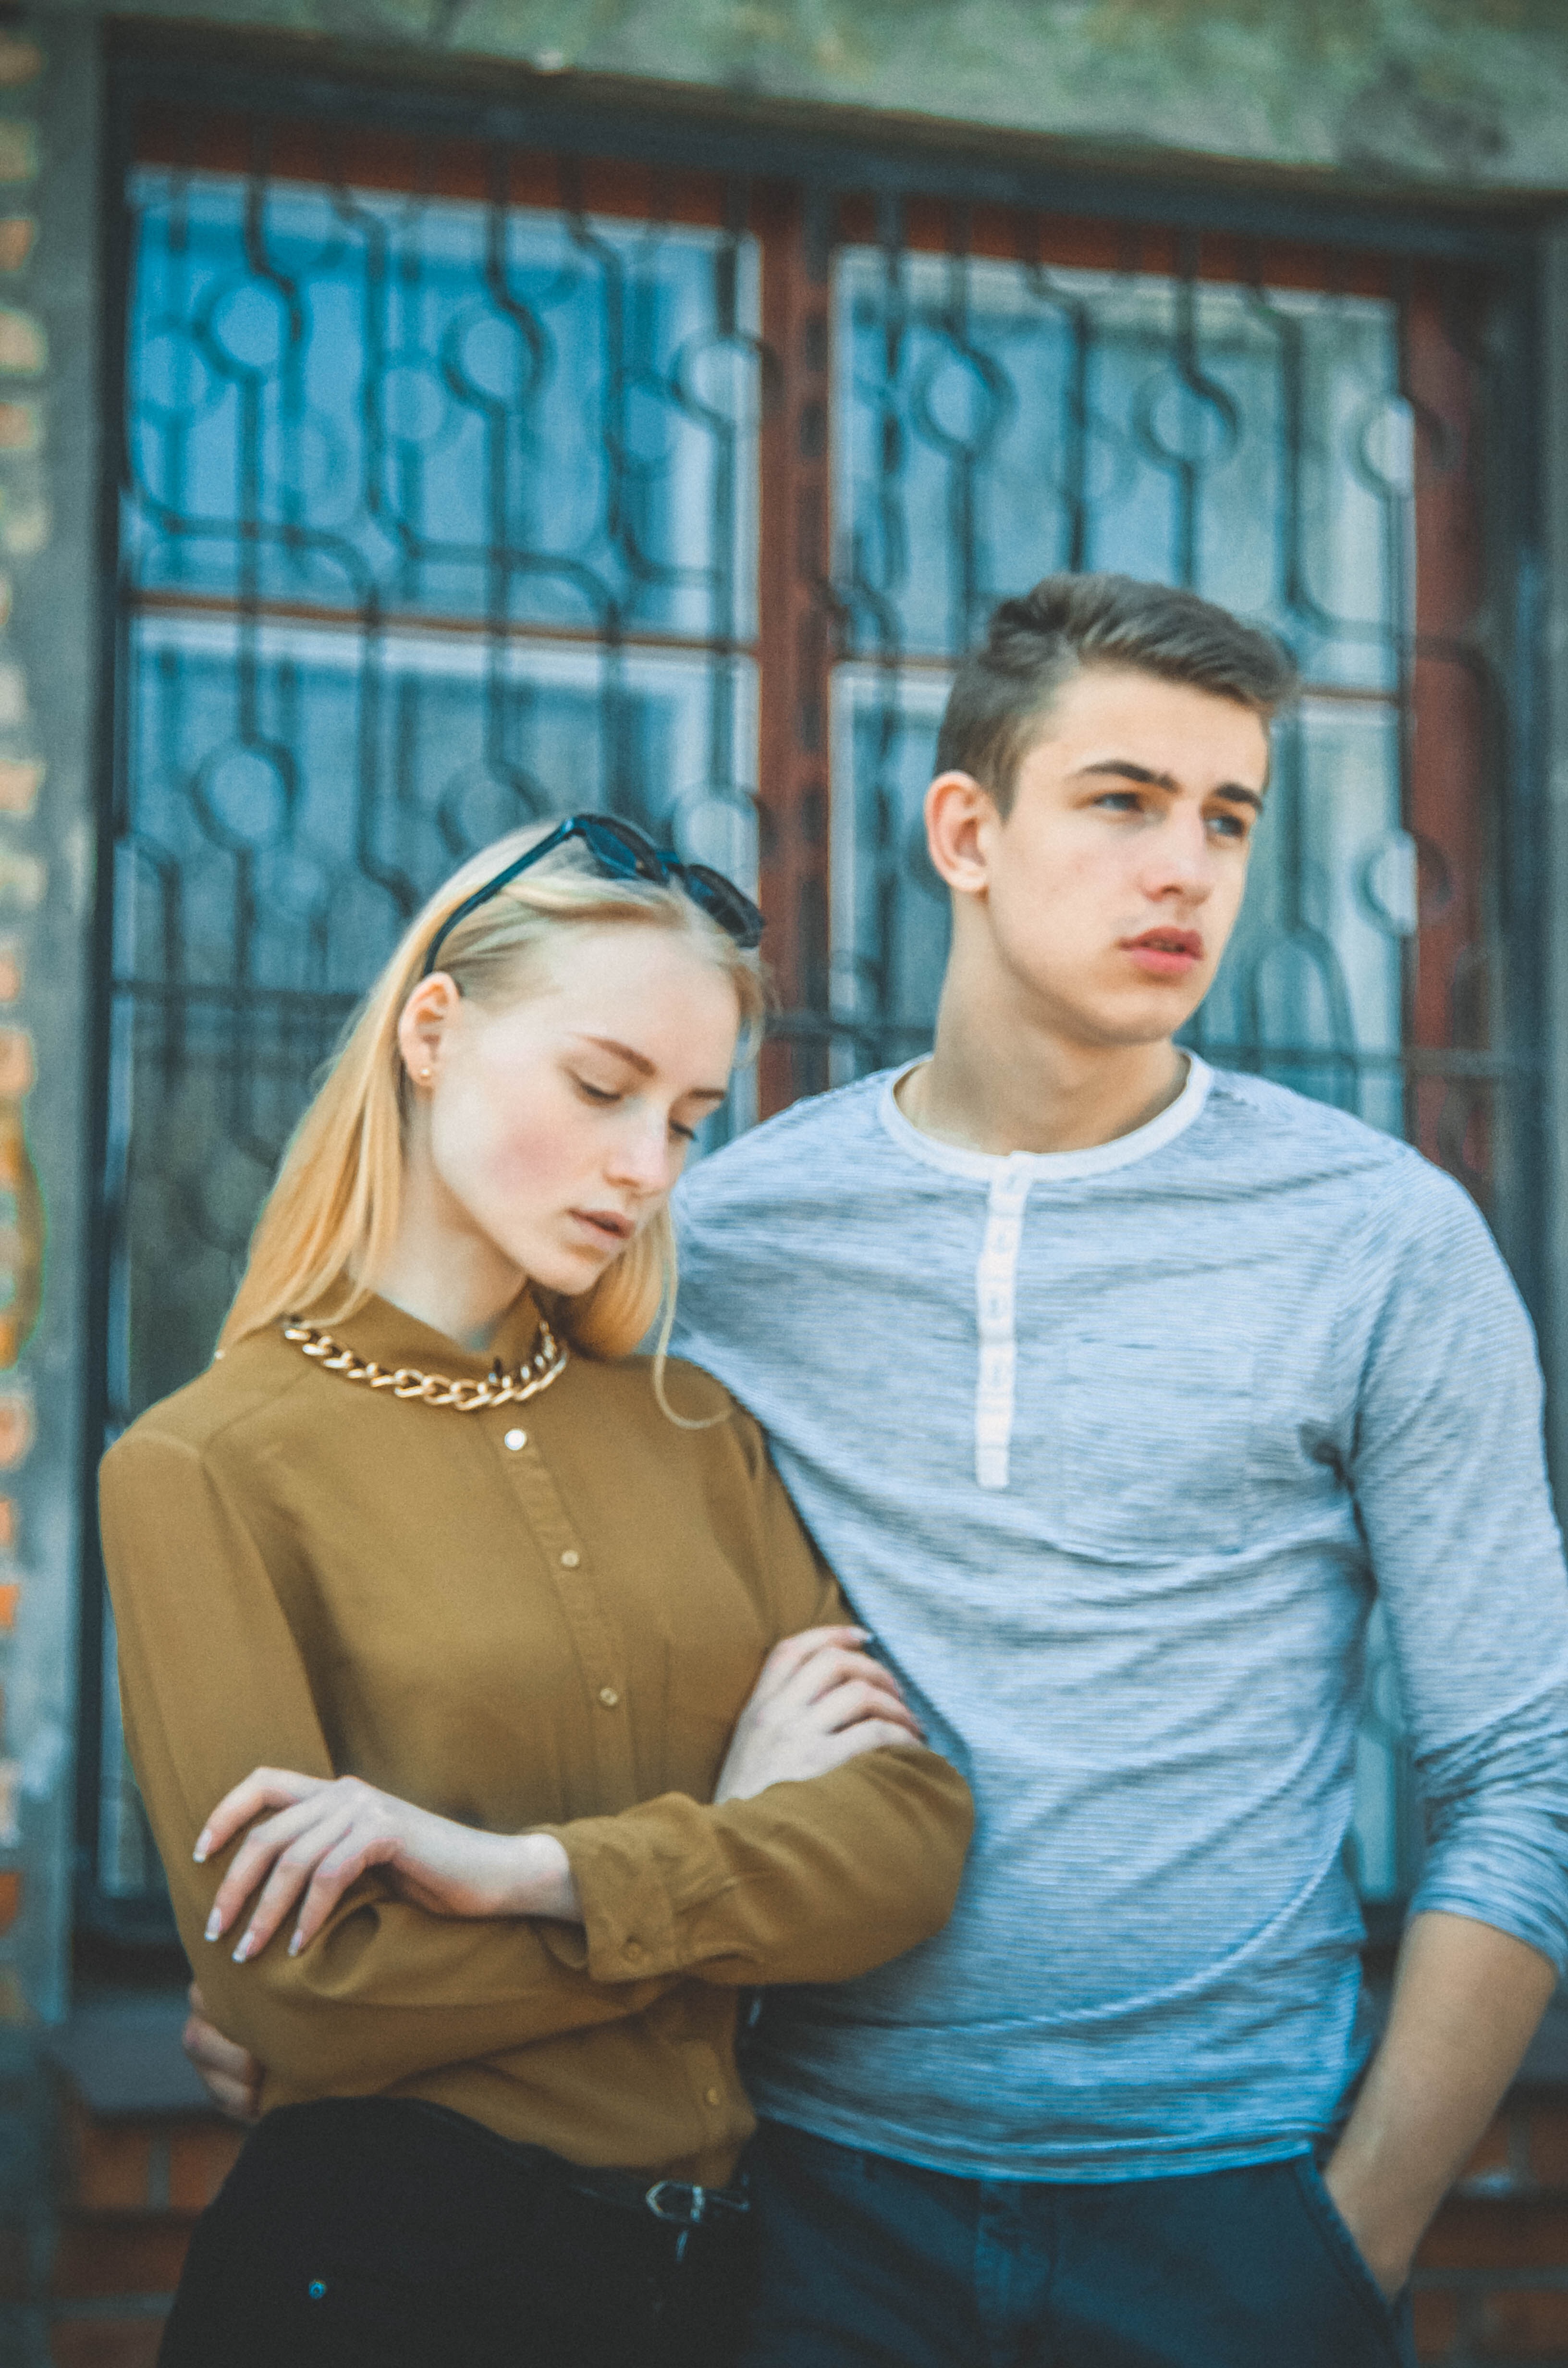
man, people, woman, male, love, portrait, young, couple, romantic, outdoors, ceremony, happiness, photograph, beauty, sweethearts, portrait photography